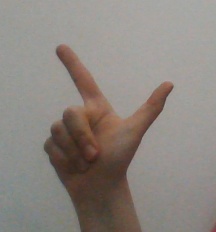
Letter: laam